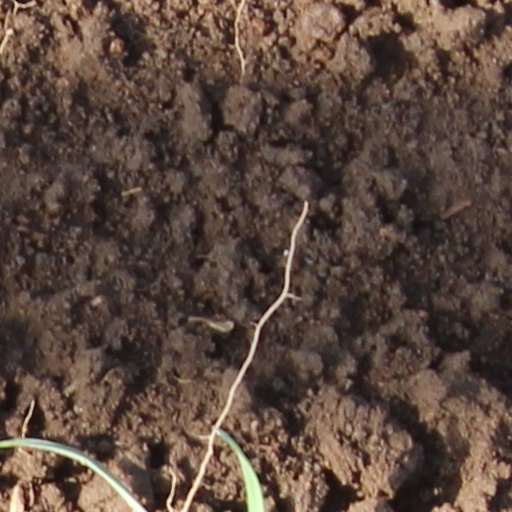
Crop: wheat